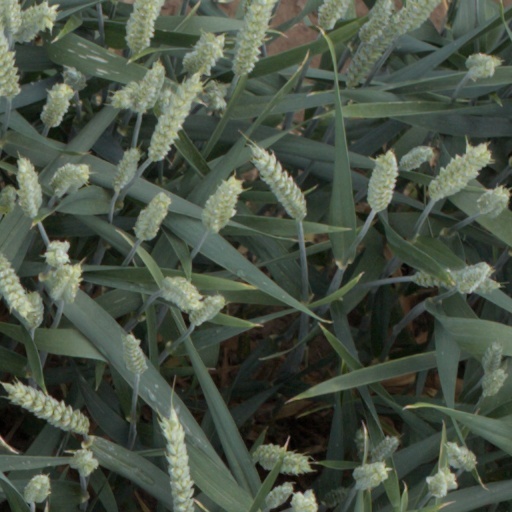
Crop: wheat